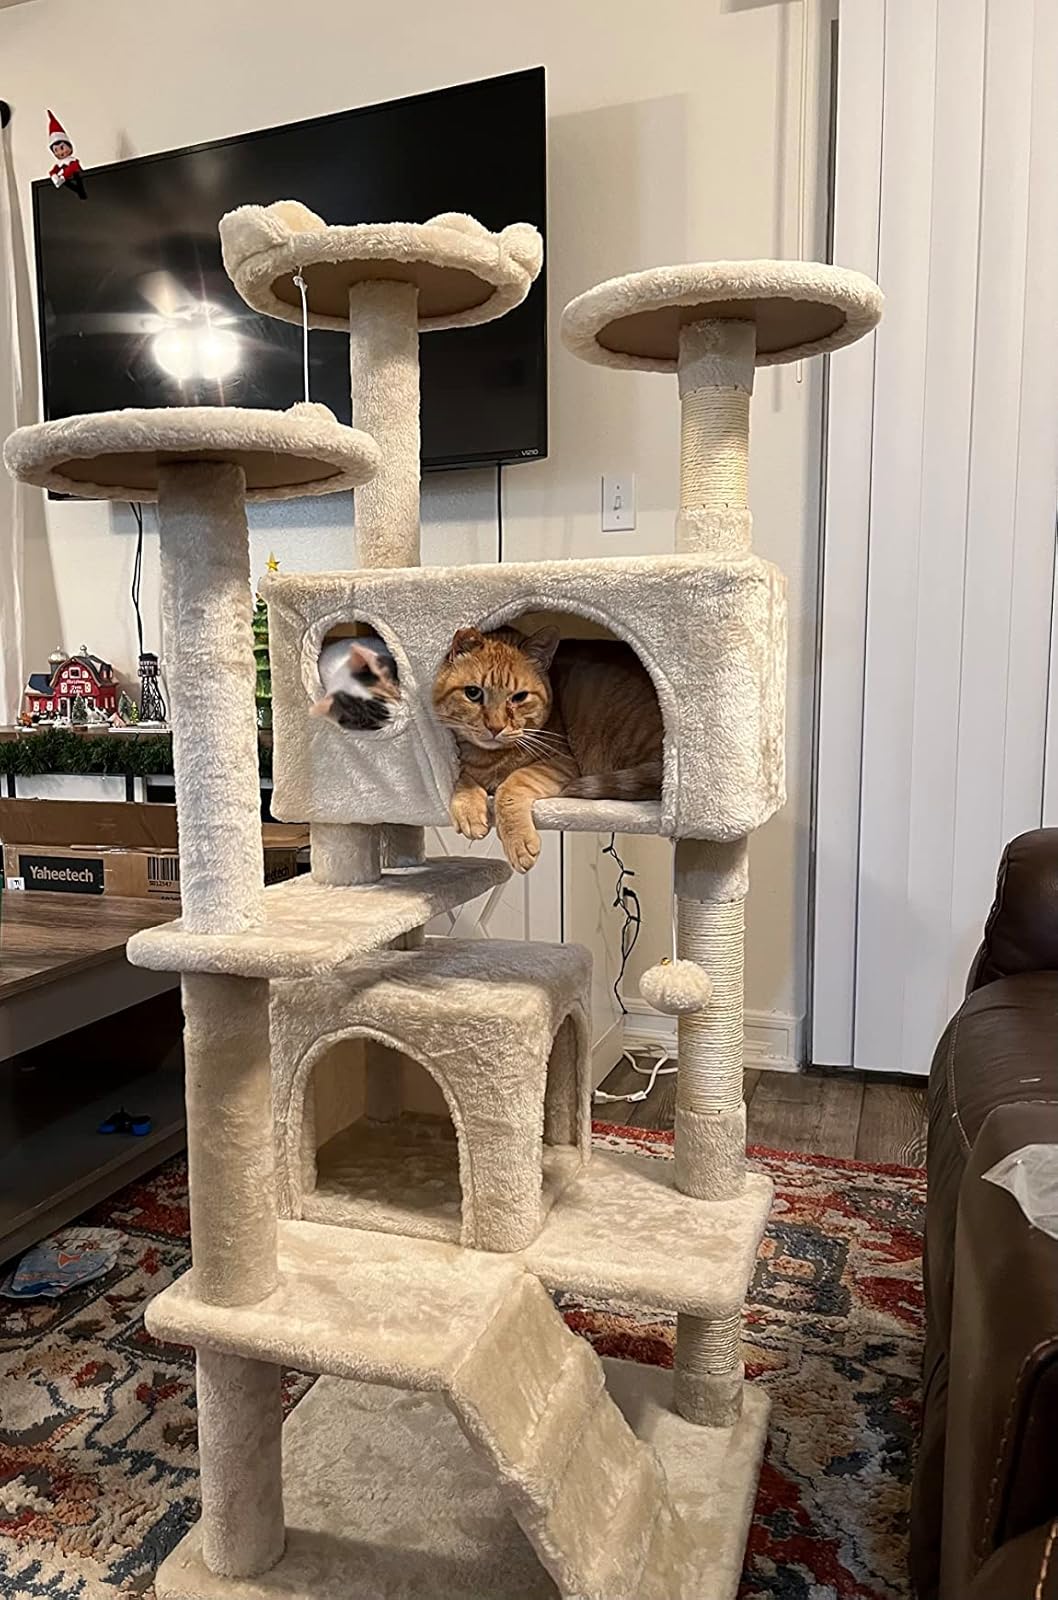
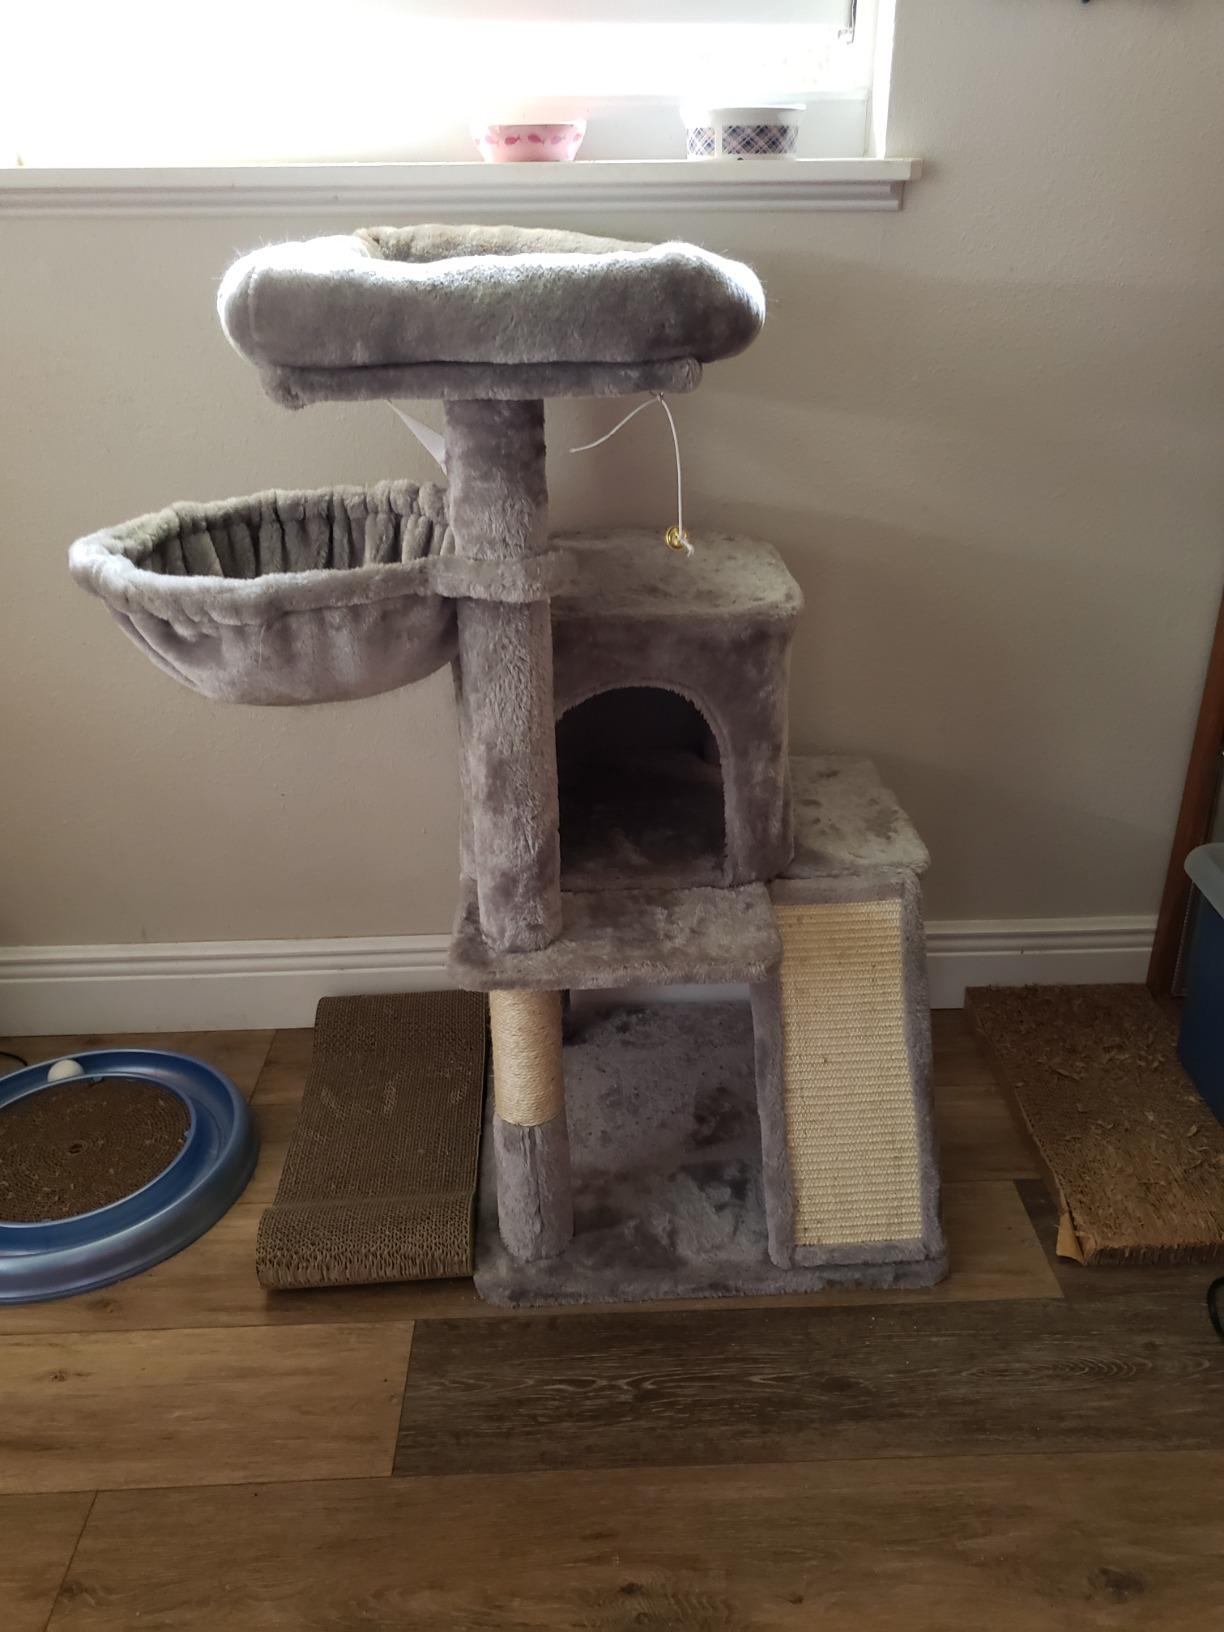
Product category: items_cat tree
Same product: no